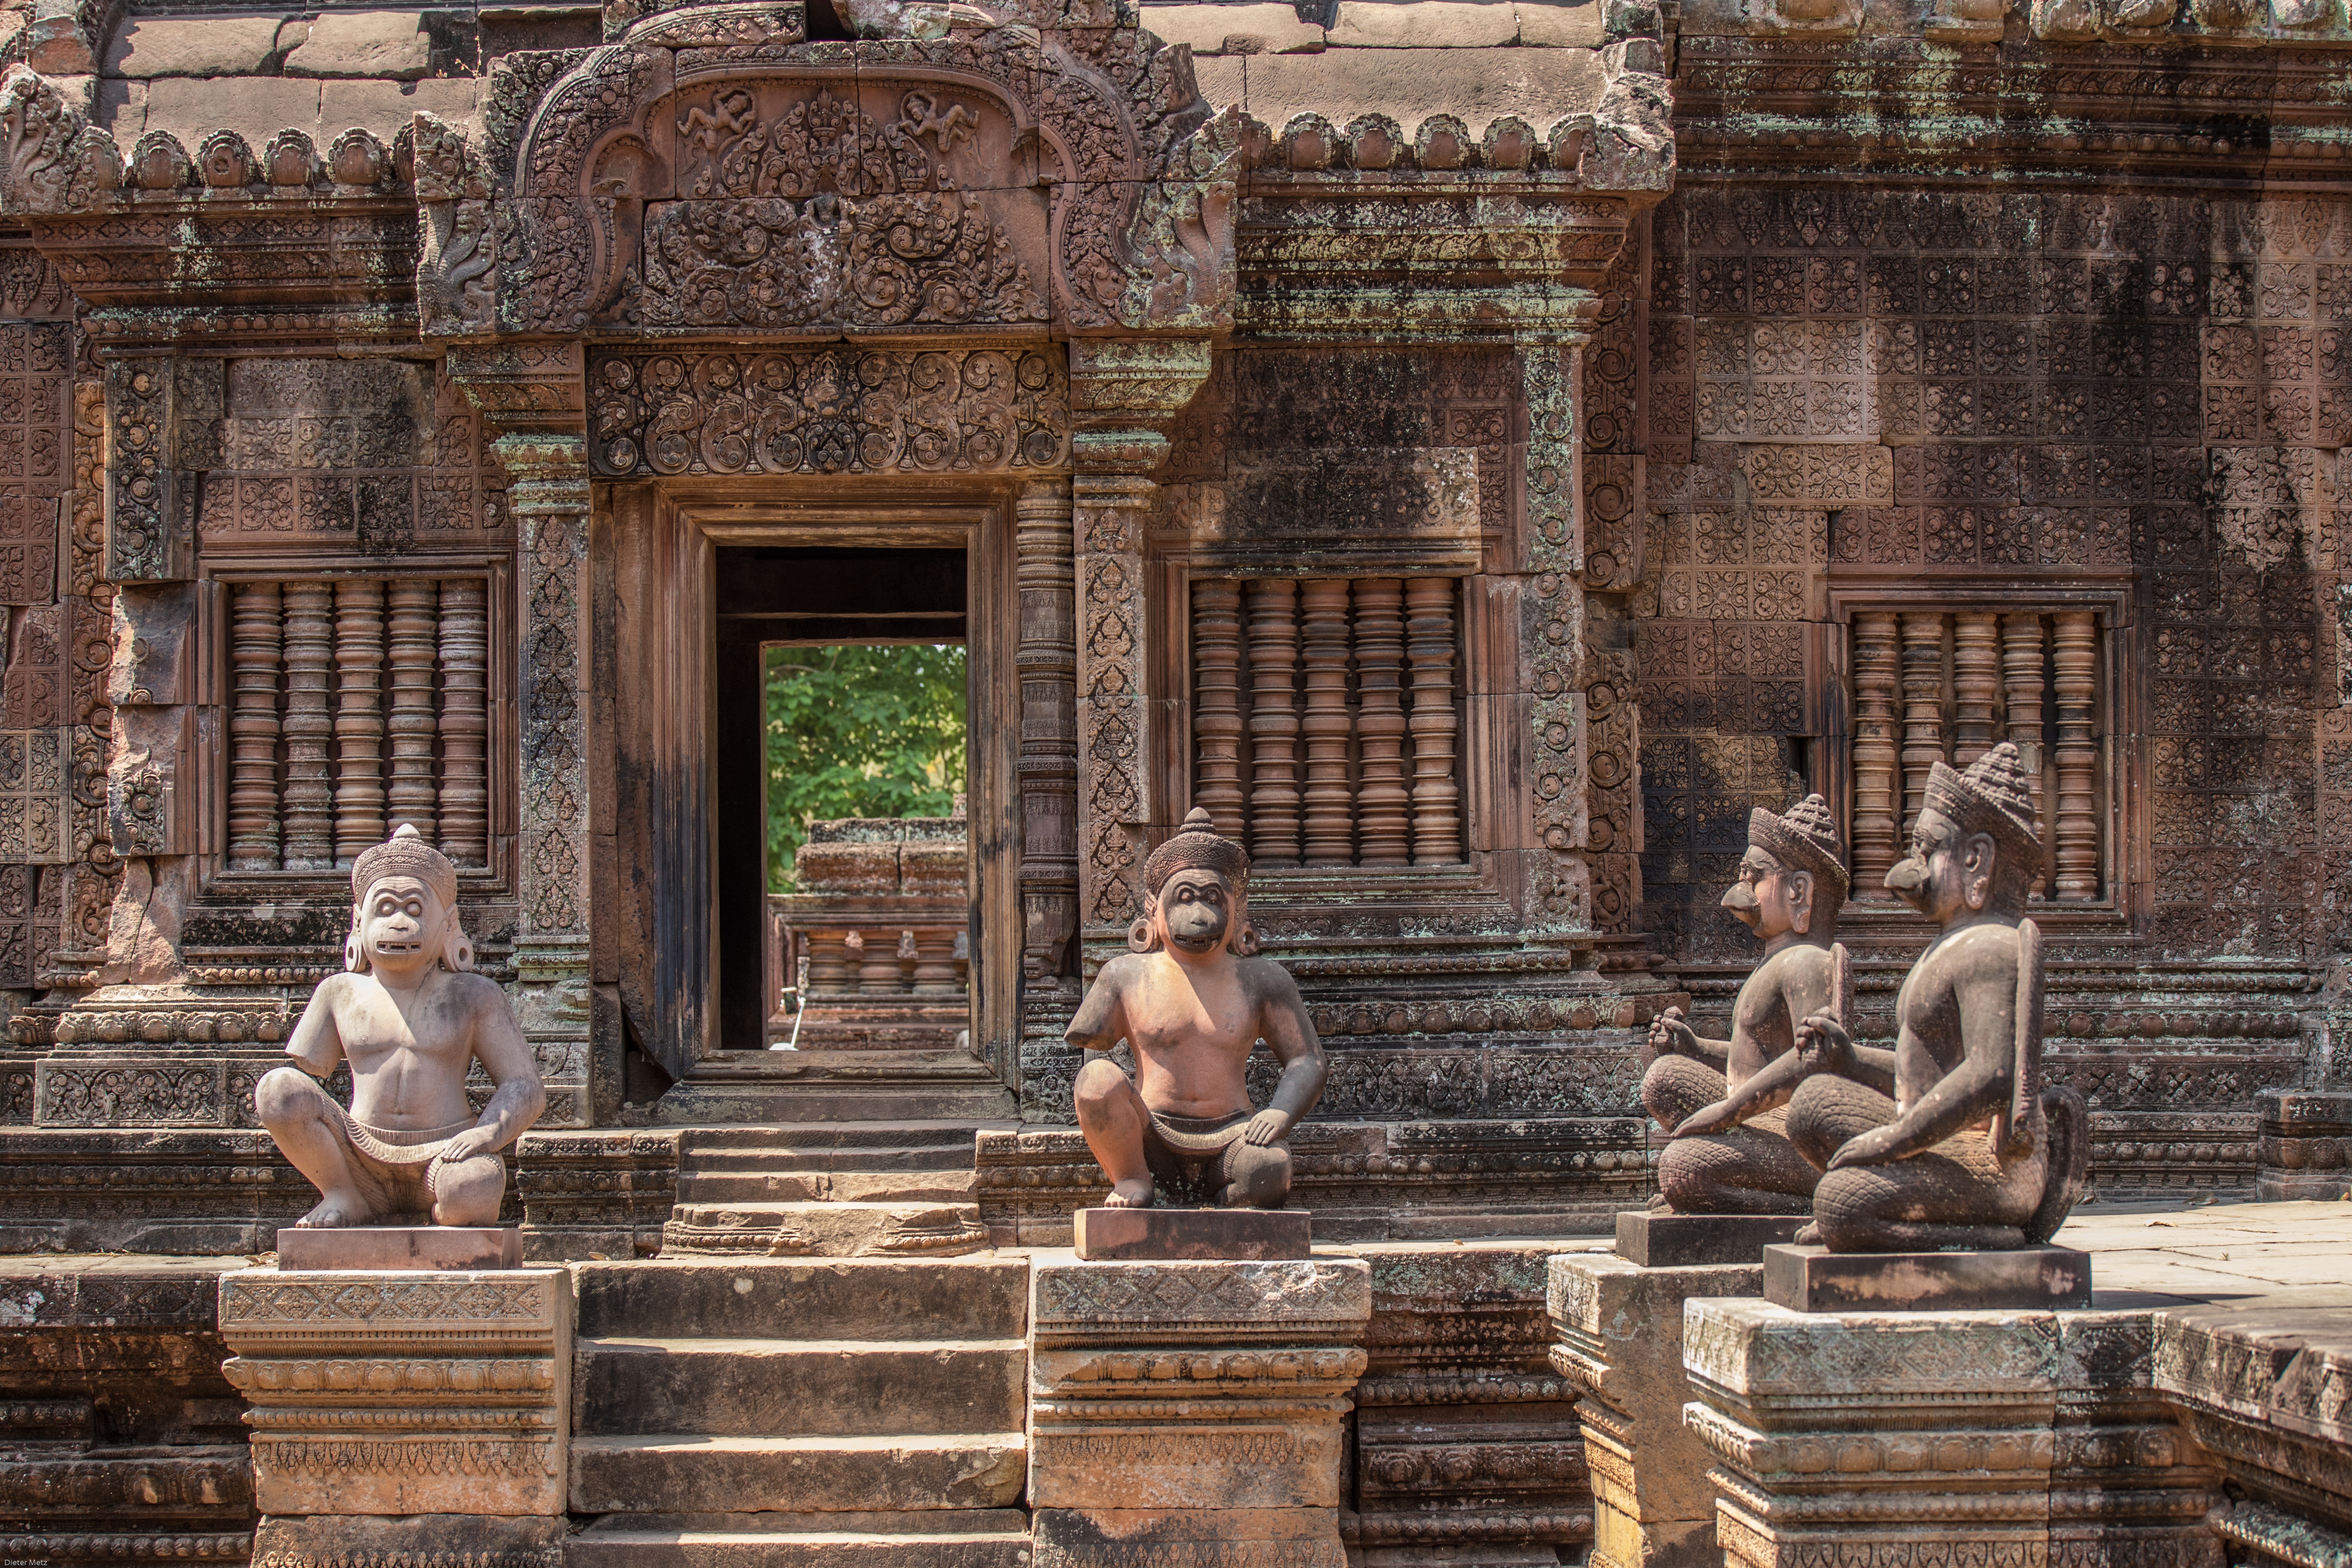
building, palace, wall, monument, statue, asia, landmark, brick, place of worship, temple, ruins, cambodia, statues, history, carving, angkor wat, water feature, frescoes, stonemasonry, temple complex, hindu temple, ancient history, banteay srei, siem rap